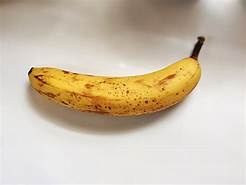
Label: banana